Saturn Corporation

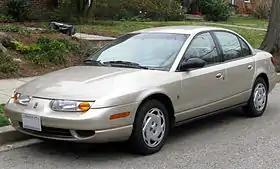
Third generation SL model

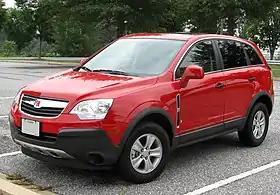
2009 Saturn Vue

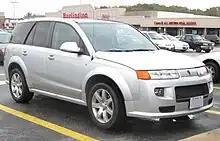
The Saturn Vue Red Line

The Saturn S-Series family of cars were produced from 1991 to 2002 over three generations: First generation cars were produced from 1991 to 1995. For the 1995 model year Saturn used a "first generation" exterior and "second generation" interior. The exterior of the 1995 model looked the same as the first generation cars, but it had larger gauge faces on the instrument cluster and a redesigned center console. First generation engines were rated at for the single overhead cam engines, while the dual overhead cam engines were rated at for the entire run of S-Series cars (1991–2002). In 1996, the second generation S-Series sedan was introduced. Changes carried through until 1999 included a redesigned body and single overhead cam power being increased to . The third generation sedan received only minor design changes for the 2000–2002 production run. The exterior body panels were updated once again, and new paint colors were offered. The sedan retained many of the same mechanical components with an updated interior design. In 1997, the second generation of the sport coupe model was introduced with the front end being changed to accommodate a stationary headlight design, as opposed to the pop-up headlights found on 1990-1992 SC and 1993-1996 SC2 models. The 1999 coupe models received a suicide door behind the driver side door. The S-Series was produced in three variations: coupe (SC), sedan (SL), and wagon (SW). The wagon was introduced for the 1993 model year and it was produced until 2001. The SW model had a relatively obscure run as a USPS vehicle, which resulted from GM's failed plan to attack the Japanese market directly with right-hand-drive Saturn S-Series vehicles. Upon its failure in the Japanese market, Saturn sold off its surplus of RHD wagons in an attempt to "compete in the very narrow niche of providing right-hand drive vehicles to rural route carriers".